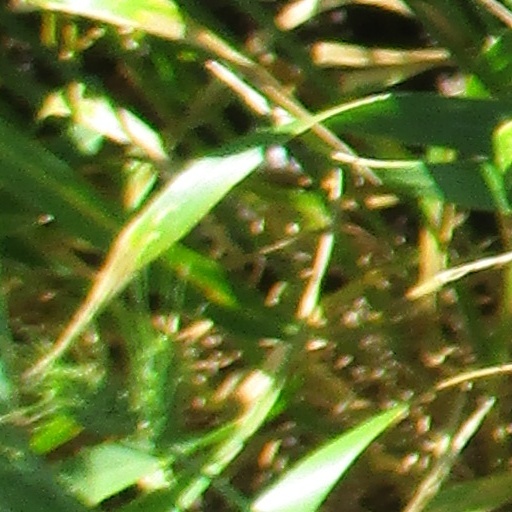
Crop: wheat